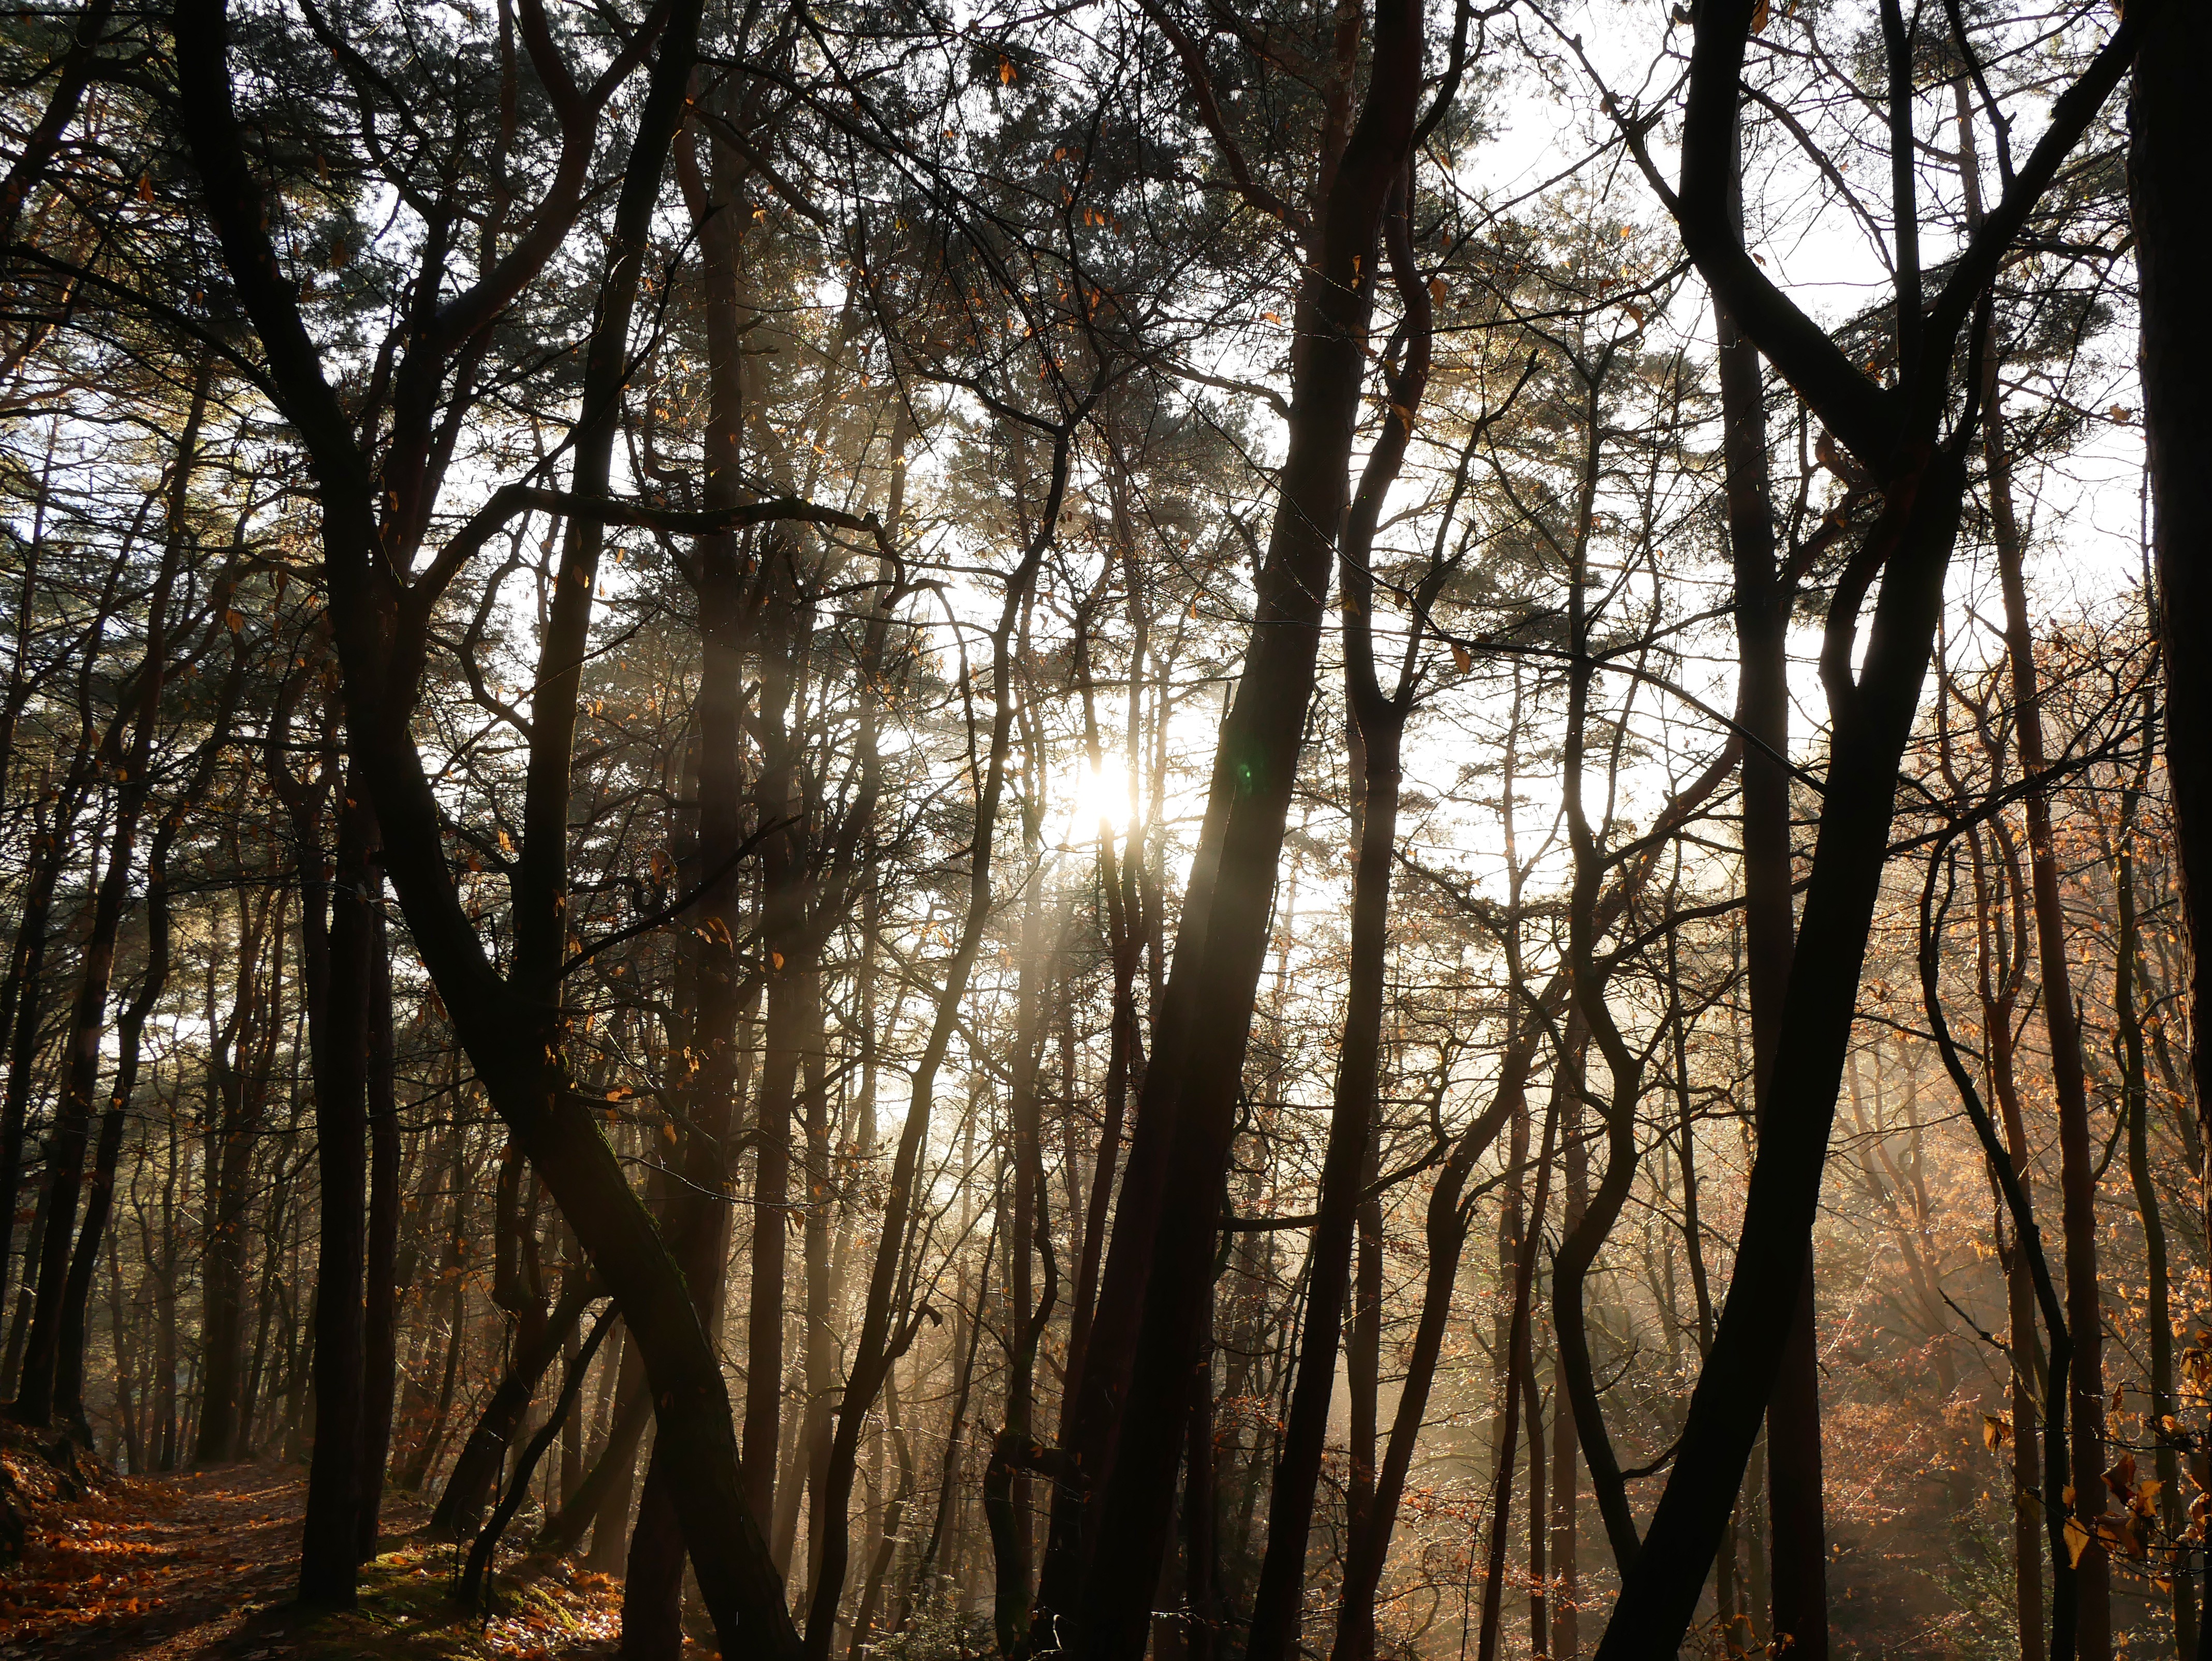
landscape, tree, nature, forest, wilderness, branch, winter, plant, wood, sunlight, morning, leaf, autumn, brown, season, trees, woodland, habitat, ecosystem, palatinate forest, natural environment, atmospheric phenomenon, woody plant